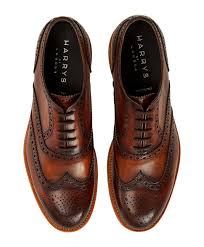
Label: Brogue